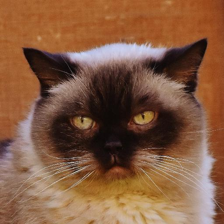
Label: animals